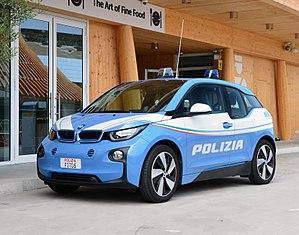
BMW i3 de la police italienne, à l'exposition universelle de Milan de 2015.